Albert Edward Caswell

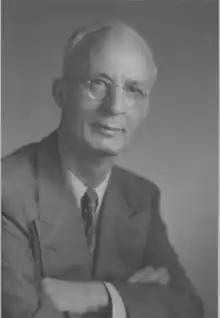
Portrait of Albert Edward Caswell

Albert Edward Caswell (1884–1954), was head of the department of physics at the University of Oregon from 1934 to 1949, a professor emeritus, and Fellow of the American Physical Society.